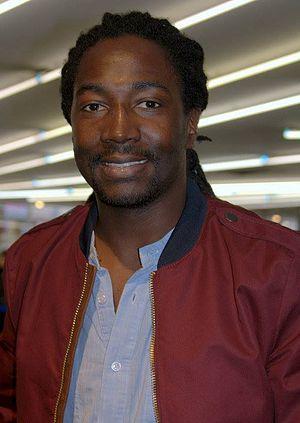
Noom Diawara à l'avant-première de ""Qu'est-ce qu'on a fait au bon Dieu
Nouhoum Diawara dit Noom, est un comédien et scénariste français, né le 26 décembre 1978 à Paris.
Le Jamel Comedy Club est une émission de télévision hebdomadaire de 26 minutes créée, produite et présentée par Jamel Debbouze, diffusée en clair sur la chaîne Canal+ tous les samedis de l’été, de 2006 à 2008. La première diffusion a eu lieu le 15 juillet 2006 à 19 h 55.